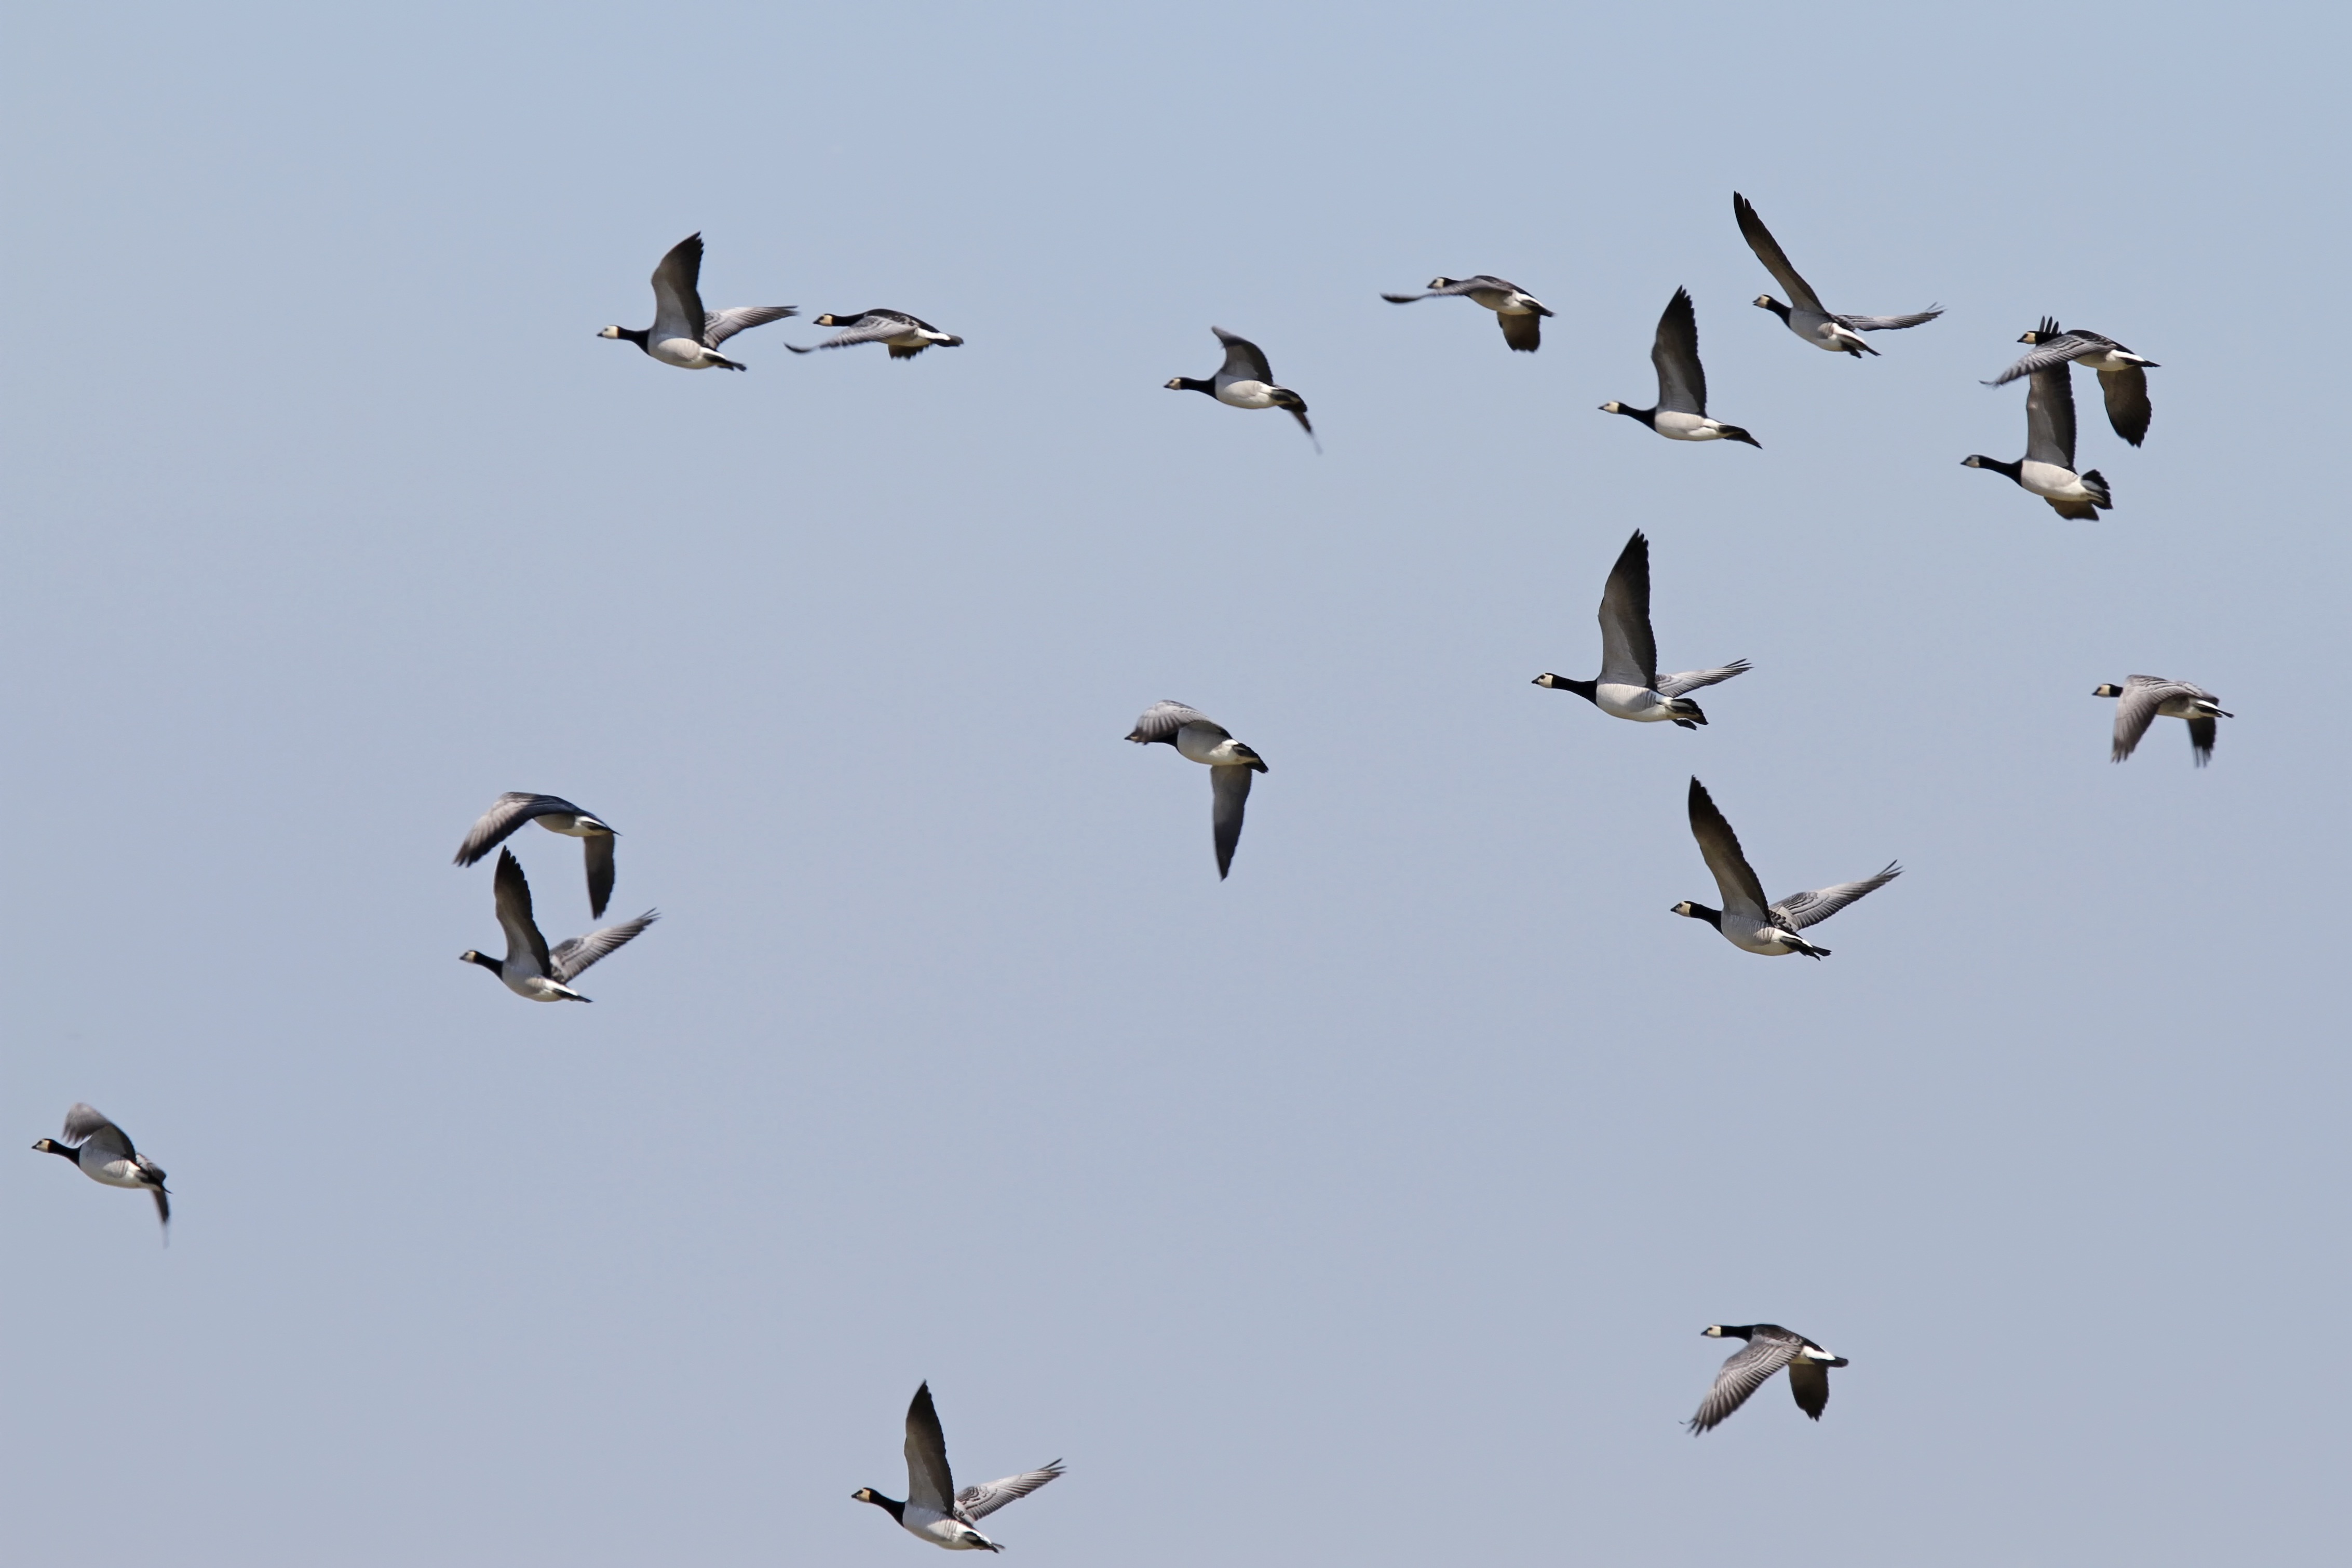
bird, wing, flock, fauna, geese, vertebrate, crane, shorebird, bird migration, nordfriesland, westerhever, nun geese, animal migration, crane like bird